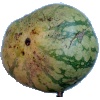
Label: watermelon